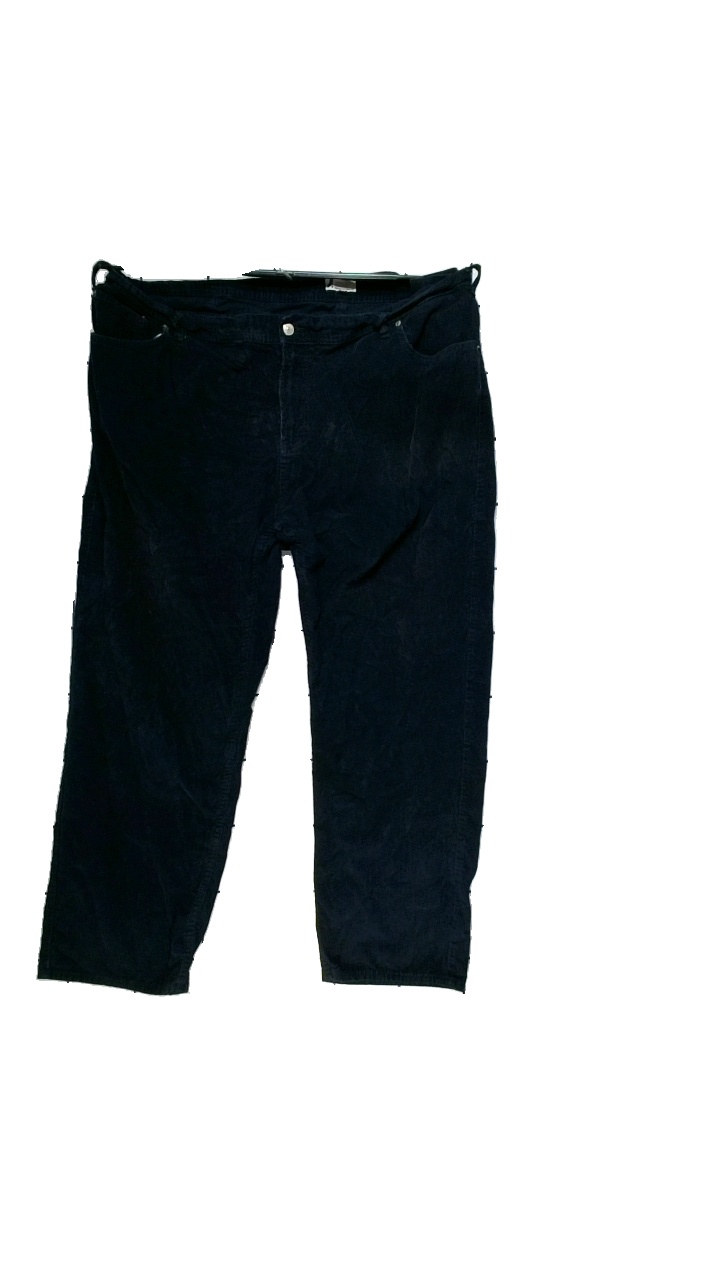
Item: Trousers (Men)
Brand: Dressman
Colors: Blue
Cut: Regular
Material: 100%Bomull
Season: All
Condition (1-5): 4
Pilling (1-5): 3
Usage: Reuse
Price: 50-100